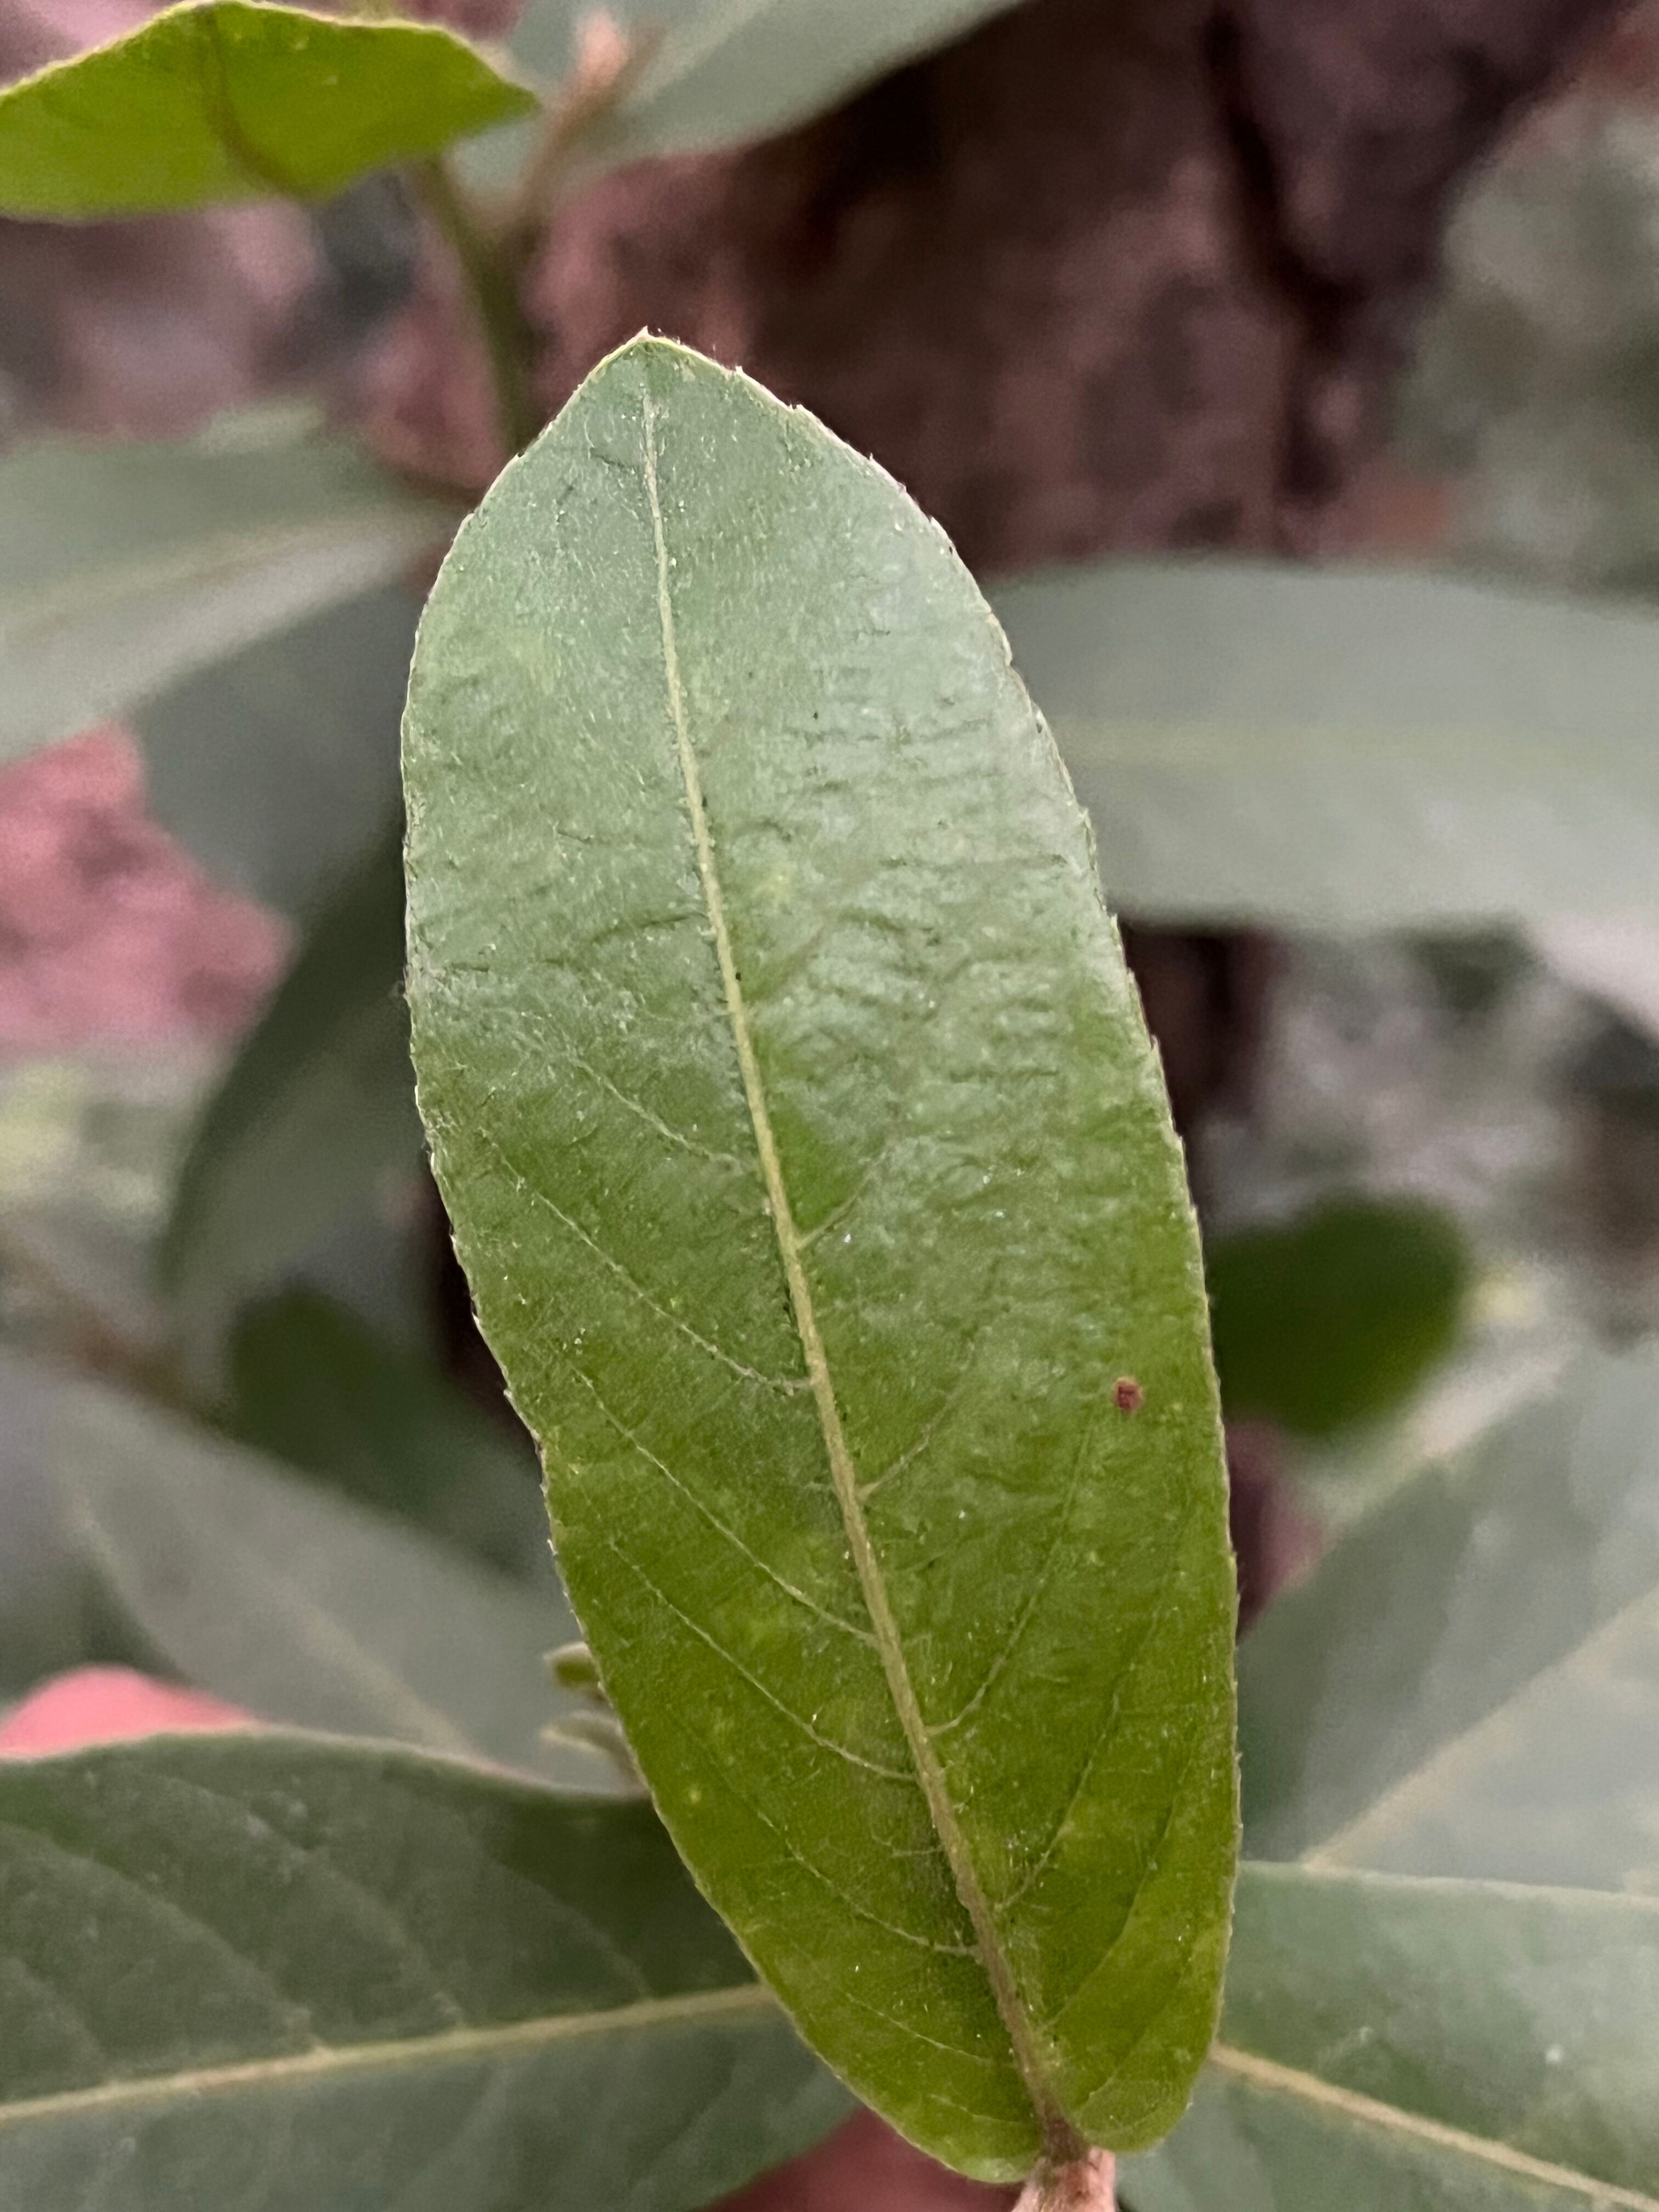
Plant species: terminalia-arjuna